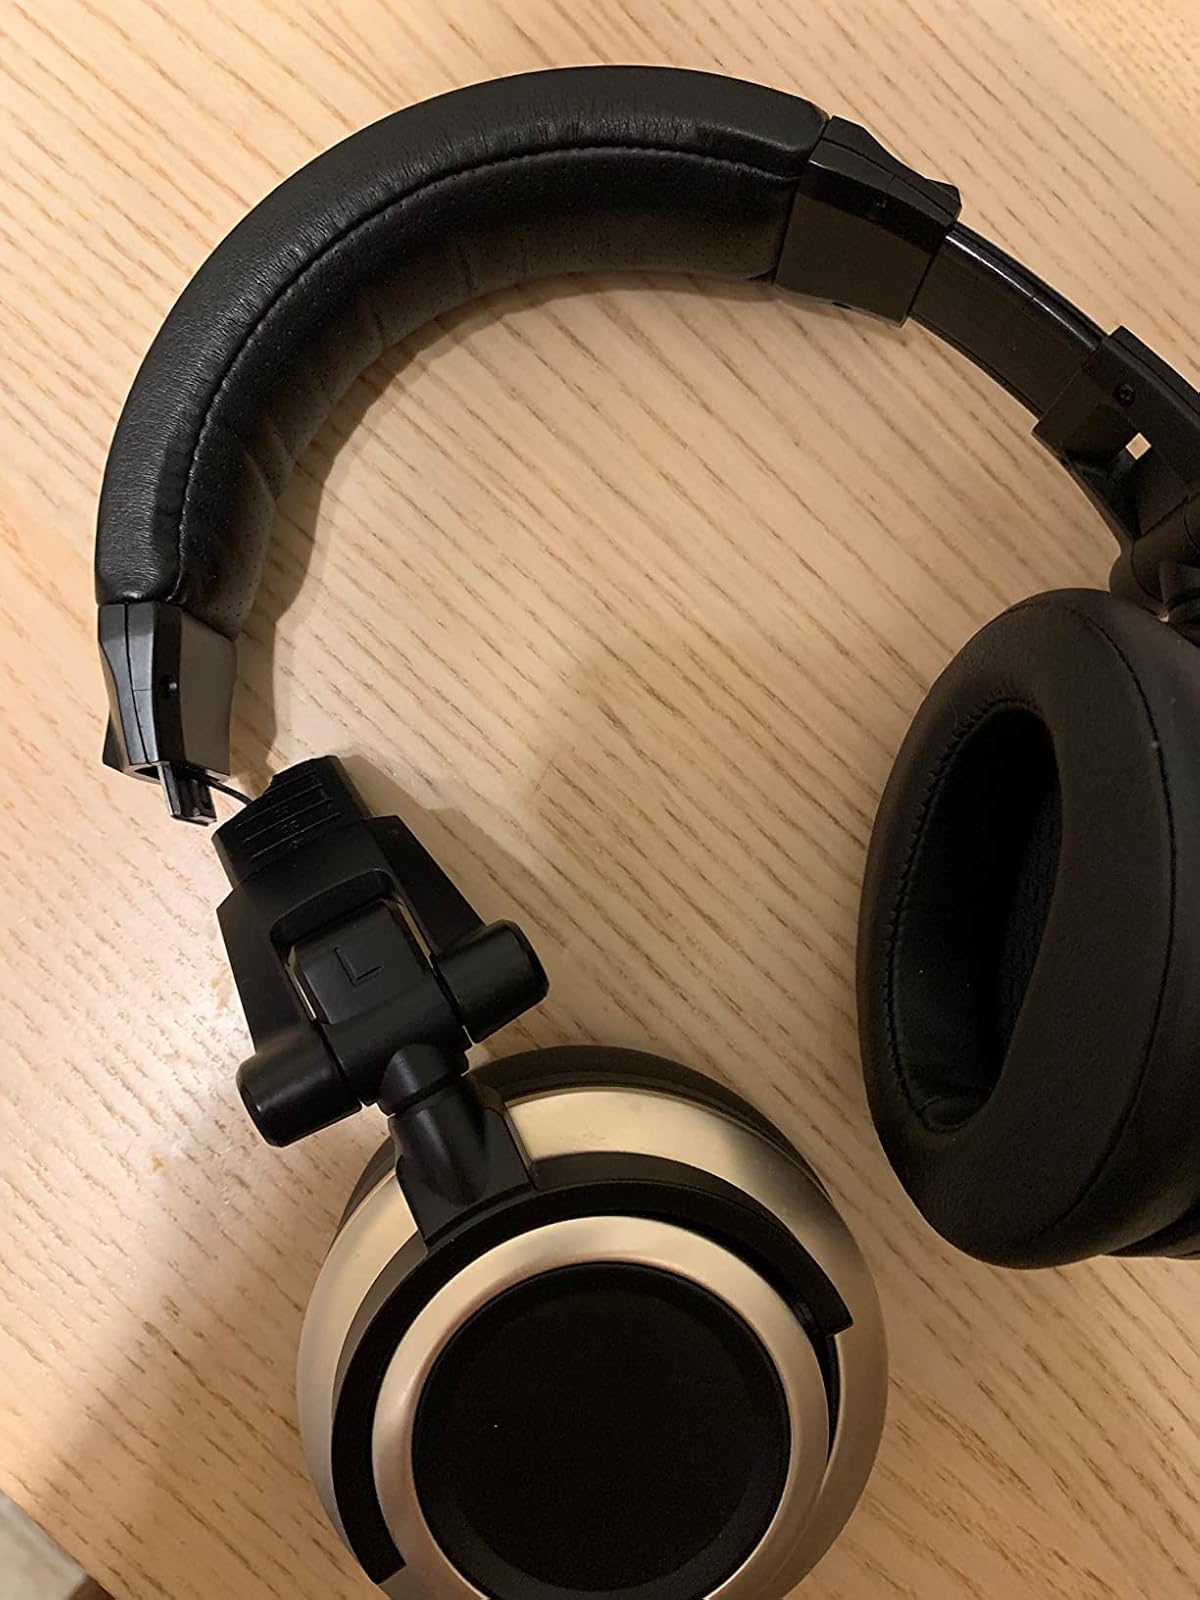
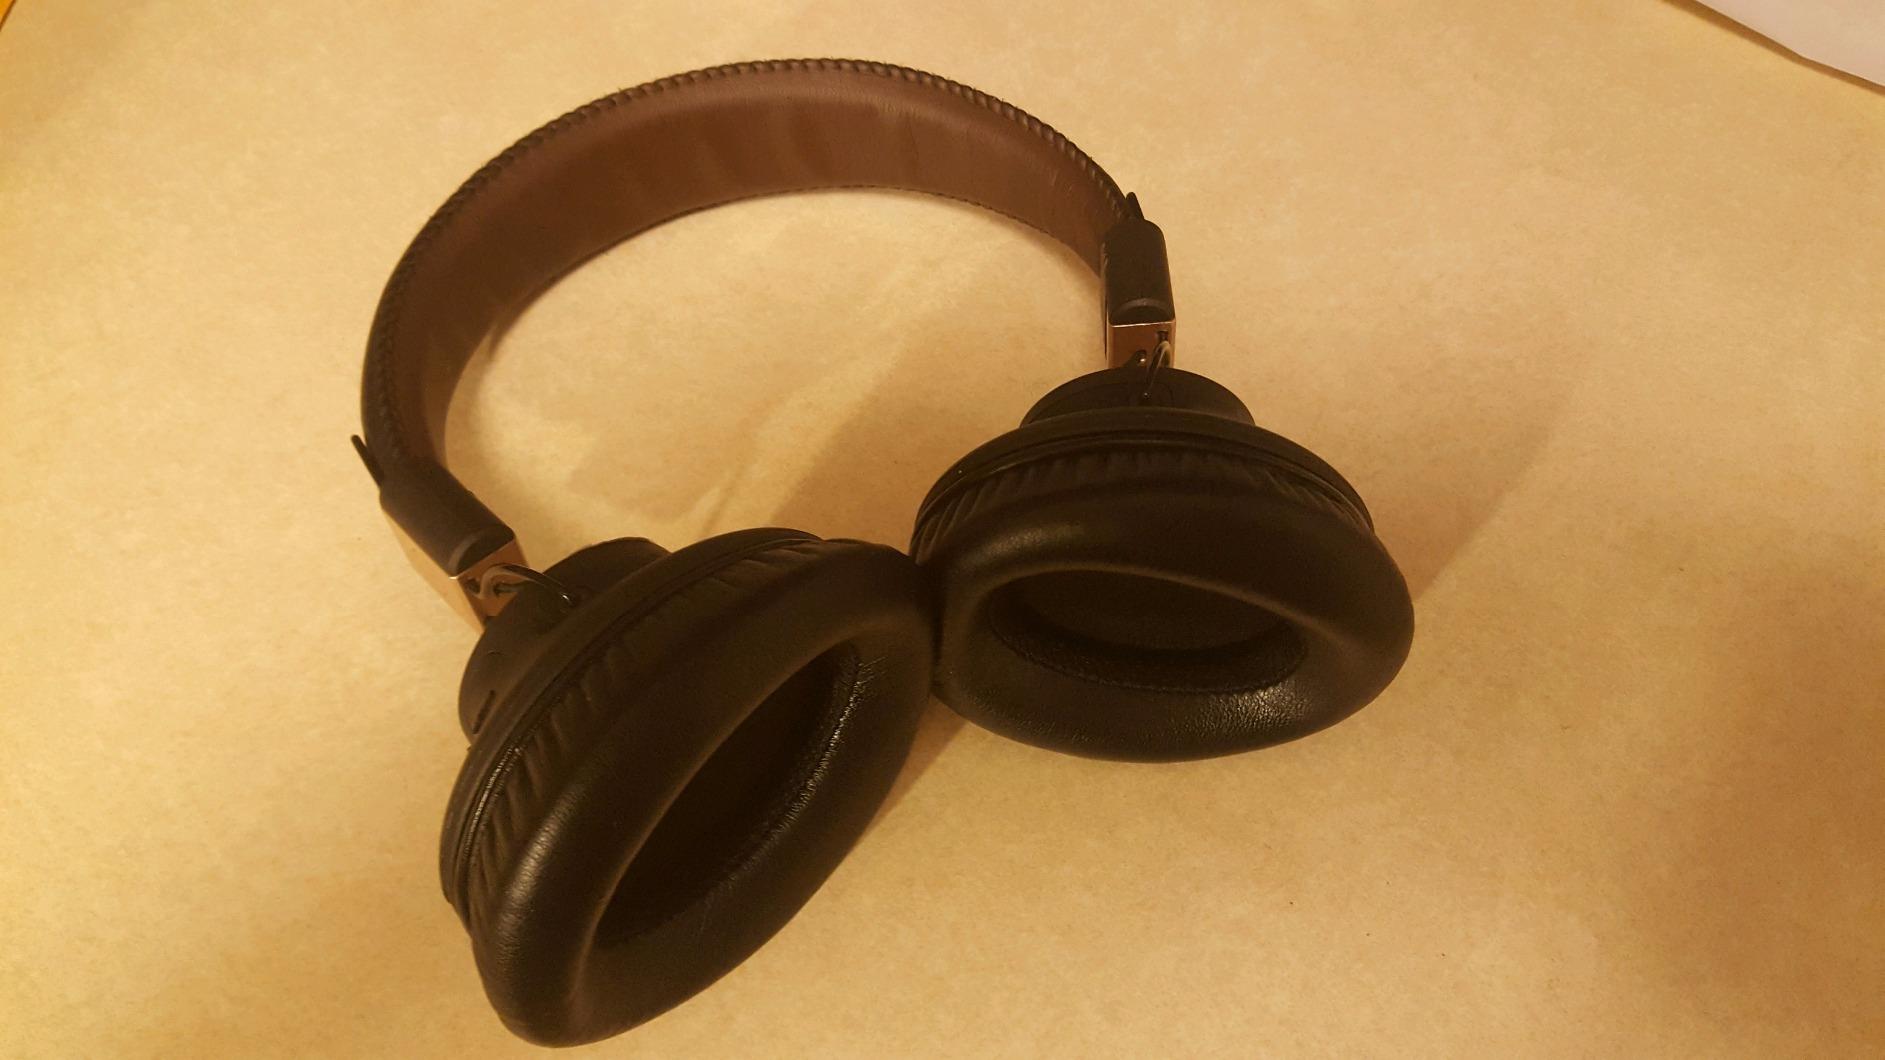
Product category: headphones
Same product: no